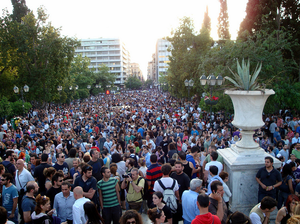
La crise de la dette publique grecque est une crise financière ayant débuté en 2008, affectant la Grèce et menaçant de s'étendre à l'Union européenne, due à l'emballement de la dette publique de la Grèce. Cette dette pèse sur l'économie du pays de deux manières : par les craintes qu'elle fait naître chez les investisseurs sur la capacité de la Grèce à rembourser sa dette publique et par le poids du paiement de ses intérêts.
La Grèce, aussi appelée Hellas ou francisé en Hellade, en forme longue la République hellénique, est un pays d’Europe du Sud. D'une superficie de 131 957 km² pour un peu moins de onze millions d'habitants, le pays partage des frontières terrestres avec l’Albanie, la Macédoine du Nord, la Bulgarie et la Turquie et des frontières maritimes avec l'Albanie, l'Italie, la Libye, l'Égypte et la Turquie. La mer Ionienne à l'ouest et la mer Égée à l'est, parties de la mer Méditerranée, encadrent le pays dont le cinquième du territoire est constitué de plus de 9 000 îles et îlots dont près de 200 sont habités. De plus, 80 % de son territoire est constitué de montagnes dont la plus haute est le mont Olympe, dont le sommet culmine à 2 917 mètres.